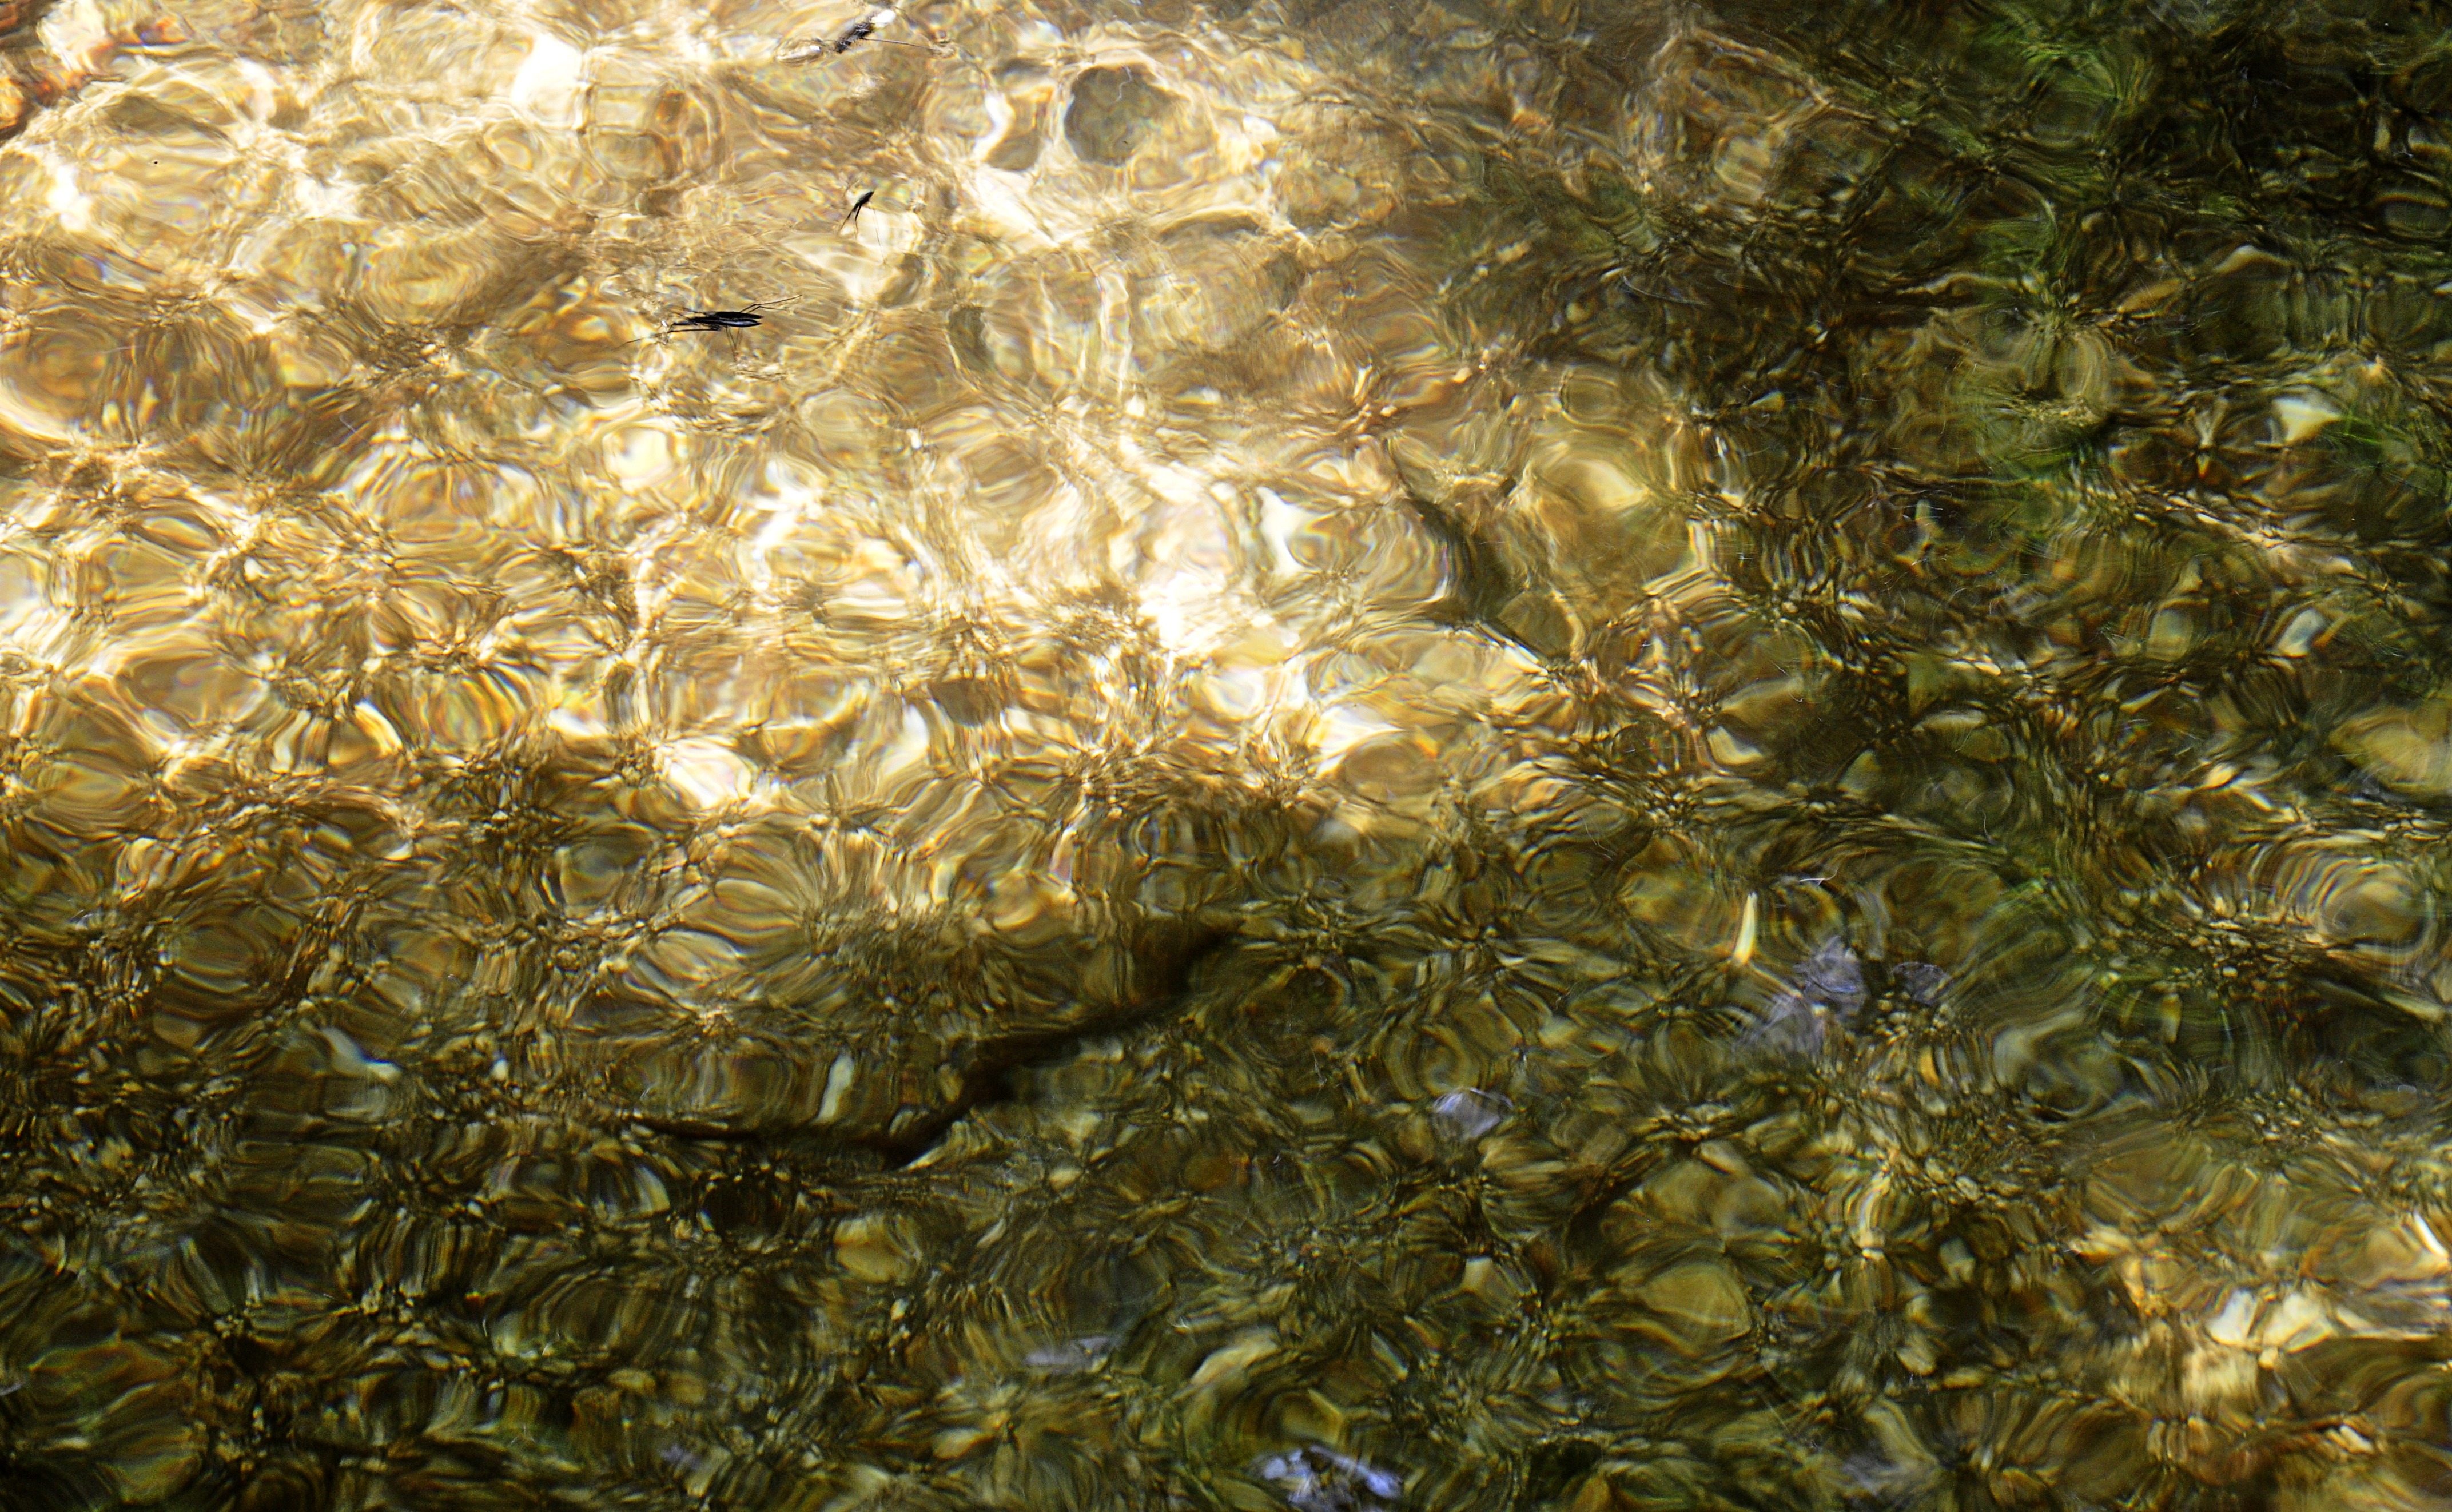
water, nature, branch, liquid, abstract, plant, sunlight, texture, leaf, wave, flower, lake, wet, animal, summer, ripple, swim, crop, frog, flora, background, creature, waters, tadpole, stone reflection